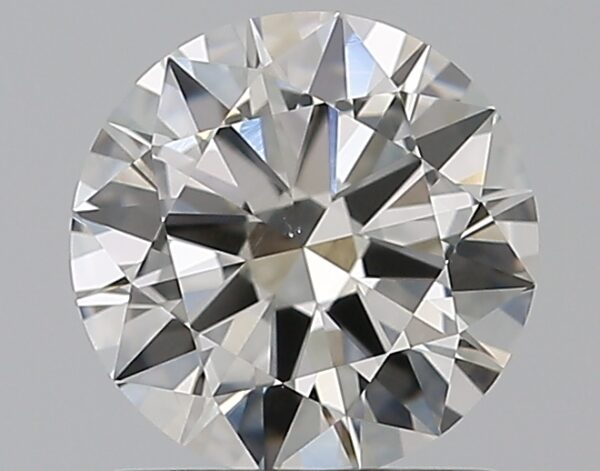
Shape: round
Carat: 0.9
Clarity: VS1
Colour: G
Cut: EX
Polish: EX
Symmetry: EX
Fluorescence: ST
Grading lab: GIA
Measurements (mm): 6.3 x 6.33 x 3.69